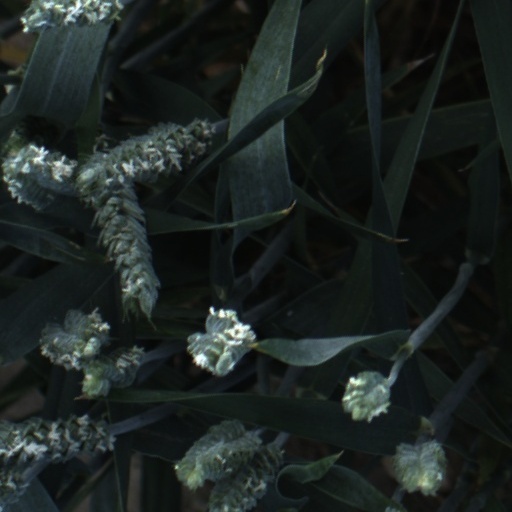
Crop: wheat